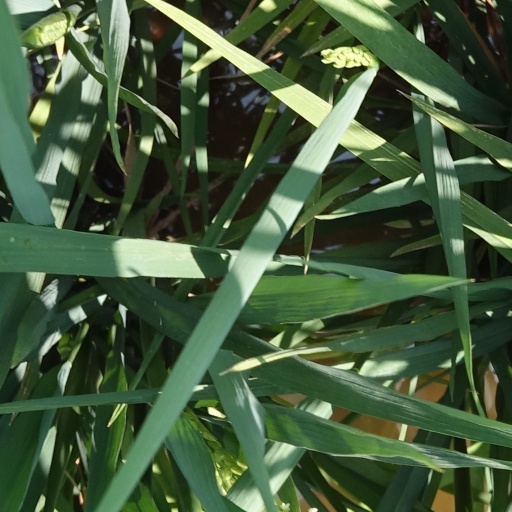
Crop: rice